Shenandoah National Park

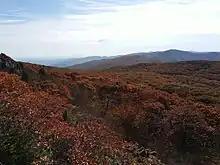
Red oaks in late fall along the ridges.

When many families continued to refuse to sell their land in 1932 and 1933, proponents changed tactics. Freeman hired social worker Miriam Sizer to teach at a summer school he had set up near one of his workers' communities and asked her to write a report about the conditions in which they lived. Although later discredited, the report depicted the local population as very poor and inbred and was soon used to support forcible evictions and burning of former cabins so residents would not sneak back. University of Chicago sociologists Fay-Cooper Cole and Mandel Sherman described how the small valley communities or hollows had existed "without contact with law or government" for centuries, which some analogized to a popular comic strip Li'l Abner and his fictional community, Dogpatch. In 1933, Sherman and journalist Thomas Henry published "Hollow Folk" drawing pitying eyes to local conditions and "hillbillies." As in many rural areas of the time, most remote homesteads in the Shenandoah lacked electricity and often running water, as well as access to schools and health facilities during many months. However, Hoover had hired experienced rural teacher Christine Vest to teach near his summer home (and who believed the other reports exaggerated, as did Episcopal missionary teachers in other Blue Ridge areas).